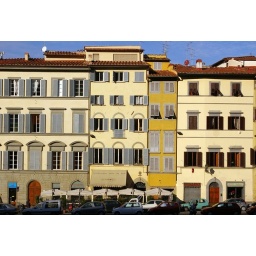
A row of houses on a street in Florence